Peter Gould (geographer)

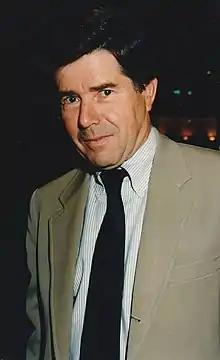
Peter Gould au Festival international de géographie 1997

Peter Gould (18 November 1932 – 22 January 2000) was an Evan Pugh Professor Emeritus of Geography at Penn State University. Throughout his tenure at Penn State University, Gould received many awards including the Lauréat Prix International de Géographie Vautrin Lud, the Retzius Gold Medal of the Swedish Society for Anthropology and Geography, as well as an honorary Doctor of Science from the Universitaire de Strasbourg. Dr. Gould was a main contributor to the quantitative revolution in the field of Geography.